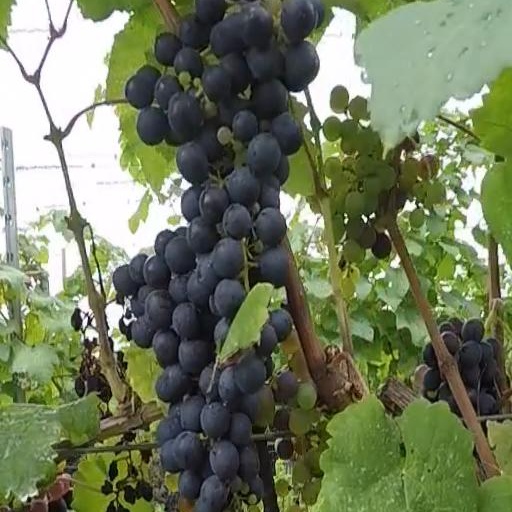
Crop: grape